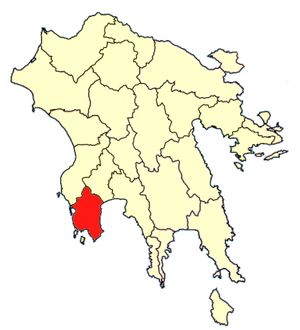
La Pylie est une ancienne province de la préfecture de Messénie. Elle a été abolie en 2006.